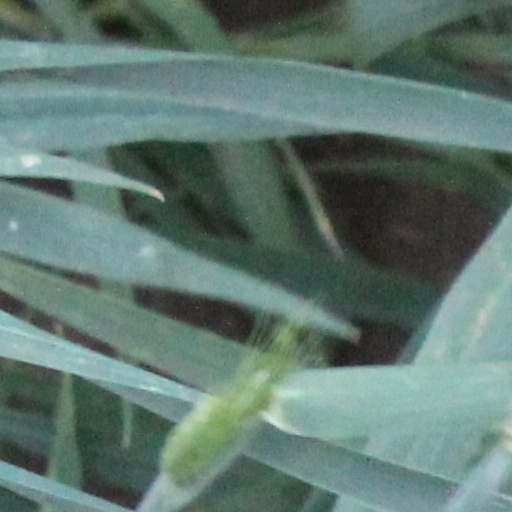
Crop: wheat